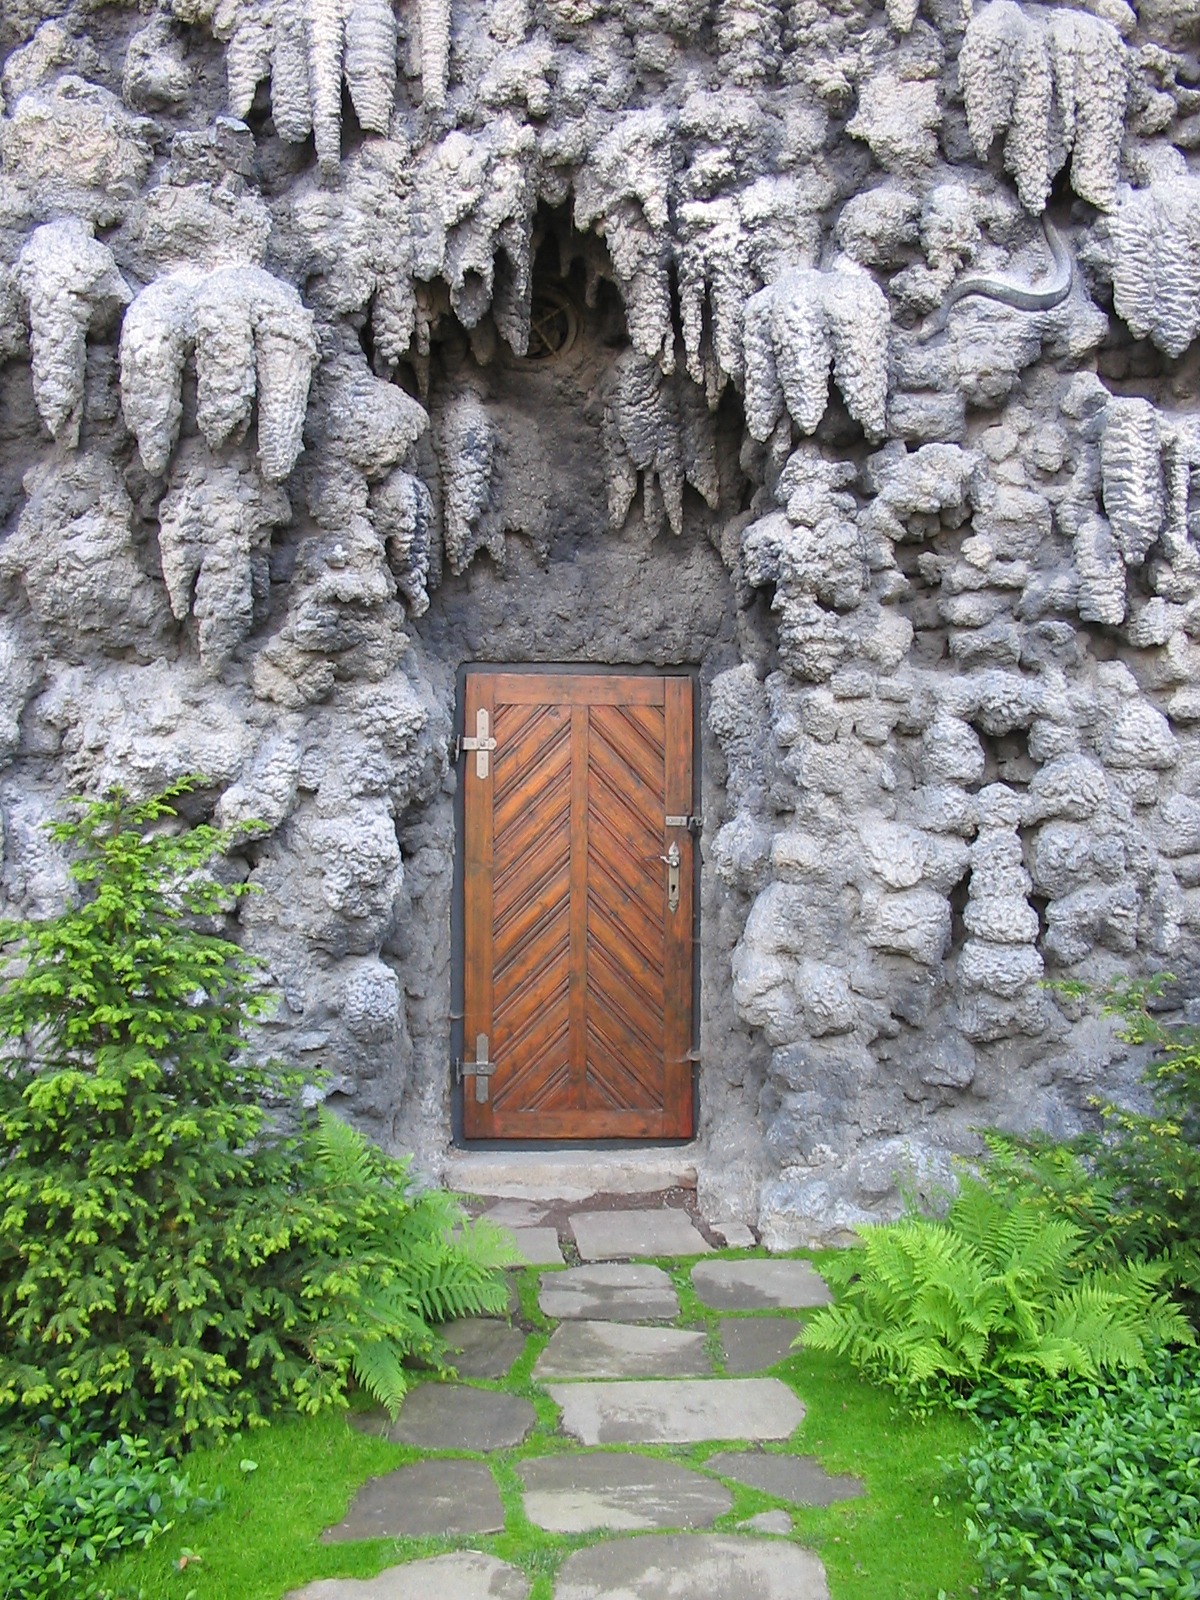
rock, stone, arch, chapel, garden, door, ruins, monastery, shrine, fake, artificial, ancient history